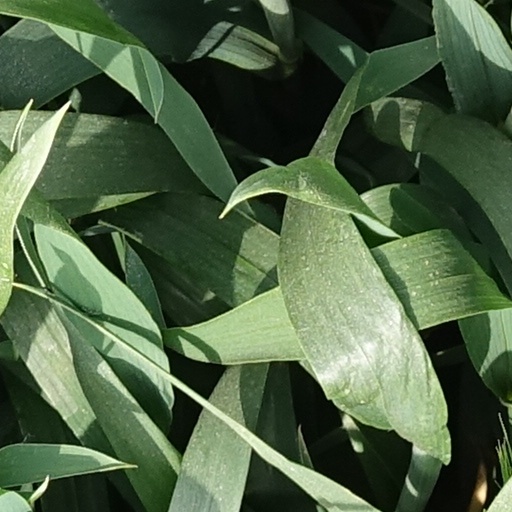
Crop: wheat